Avery Haines

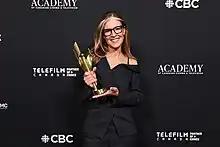
2023 CSA winner for Best Host or Interviewer

Avery Hayward Haines (born 28 November 1966) is an American-born Canadian television journalist. She is the investigative journalist and producer of the documentary series W5's Avery Haines Investigates, airing on the CTV network. Born in New Mexico, United States, Haines and her family then moved to India where they lived for six years before returning to North America. Her career as a reporter began with CFRB radio in Toronto.